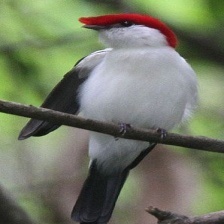
Species: ARARIPE MANAKIN
Scientific name: ANTILOPHIA BOKERMANNI